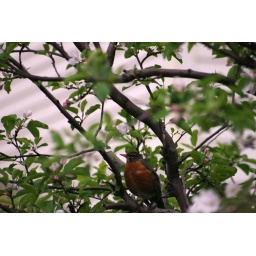
Looks like this robin in the neighbors apple tree is about to lay it`s eggs !